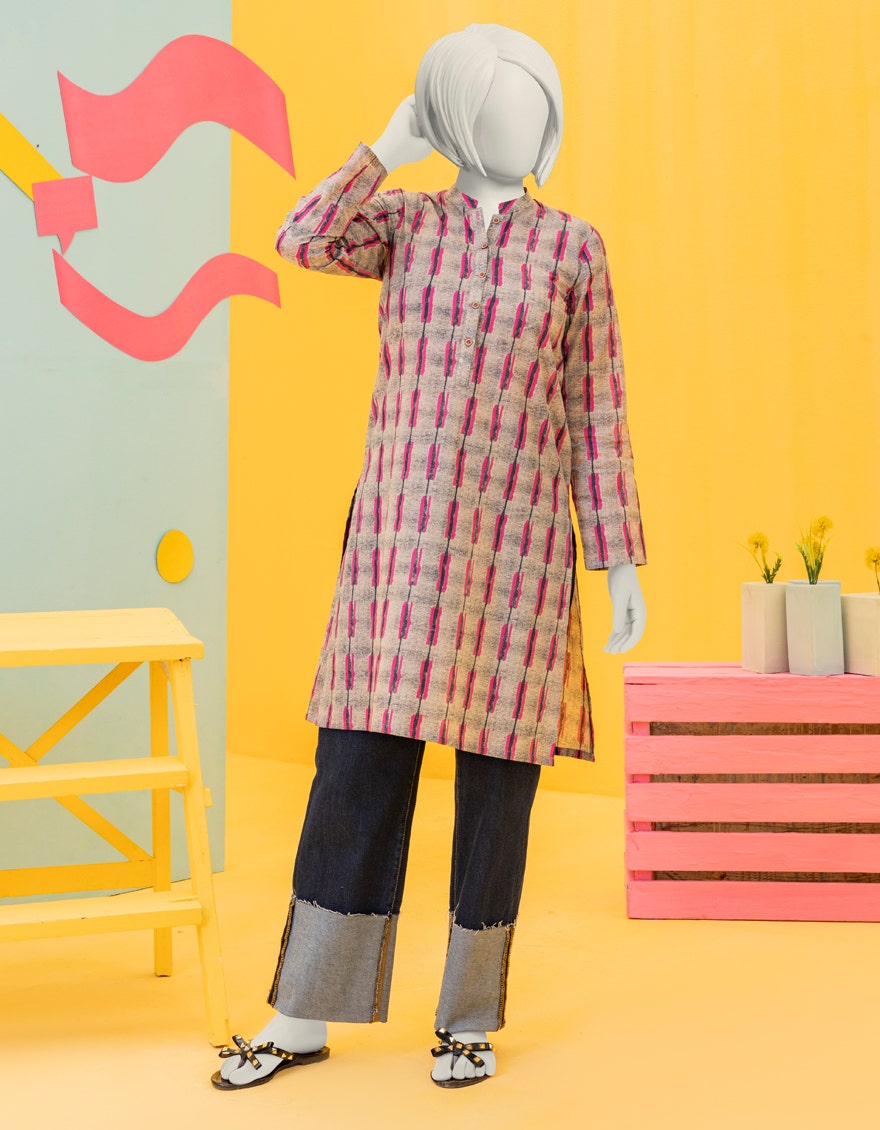
pink multi check tunic top